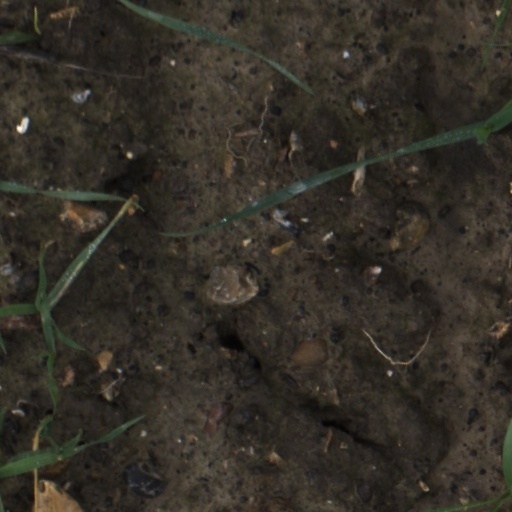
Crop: wheat